Drumcar House

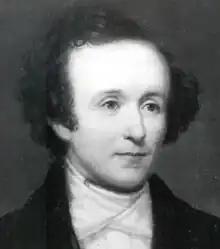
John McClintock

The elegant white Georgian mansion was originally large and rectangular, three storeys over a basement. It was two rooms deep split by a large central hall. A shallow hipped roof was hidden behind a cornice. There was a blocking course that included chimneystacks. The entrance front had five bay windows. The original building had a simple tripartite doorcase that was set in a shallow relieving arch, as well as single-storey walls with built-in niches and sunken panels. These joined the main block and included a pedimented carriage arch on each side. The 1837 Topographical Dictionary of Ireland described it as "the seat of J. McClintock, Esq., an elegant mansion, beautifully situated in an extensive and richly wooded demesne, commanding a fine view of the Carlingford and Mourne mountains and the sea." The view extends to Dundalk Bay.